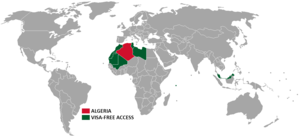
Le visa algérien est un visa délivré par les autorités algériennes qui est apposé sur le passeport et qui permet à un étranger d'entrer sur le territoire algérien.